Electron backscatter diffraction

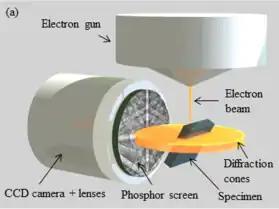
Pictorial diagram showing the major components of a field emission gun scanning electron microscope. The electron gun is at the top. Below the gun is a disk of diffraction cones in which the specimen is embedded at an oblique angle. To the left of the sample is a CCD camera assembly, including lenses and a phosphor screen. The electron beam emerges from the gun, impinging on the side of the sample facing the camera.

Electron backscatter diffraction (EBSD) is a scanning electron microscopy (SEM) technique used to study the crystallographic structure of materials. EBSD is carried out in a scanning electron microscope equipped with an EBSD detector comprising at least a phosphorescent screen, a compact lens and a low-light camera. In the microscope an incident beam of electrons hits a tilted sample. As backscattered electrons leave the sample, they interact with the atoms and are both elastically diffracted and lose energy, leaving the sample at various scattering angles before reaching the phosphor screen forming Kikuchi patterns (EBSPs). The EBSD spatial resolution depends on many factors, including the nature of the material under study and the sample preparation. They can be indexed to provide information about the material's grain structure, grain orientation, and phase at the micro-scale. EBSD is used for impurities and defect studies, plastic deformation, and statistical analysis for average misorientation, grain size, and crystallographic texture. EBSD can also be combined with energy-dispersive X-ray spectroscopy (EDS), cathodoluminescence (CL), and wavelength-dispersive X-ray spectroscopy (WDS) for advanced phase identification and materials discovery.